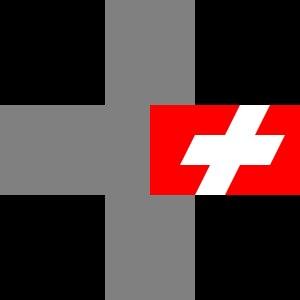
L'Armée suisse est une armée de milice appuyée par des militaires professionnels. Elle a pour mission d'assurer la défense du territoire suisse, la sauvegarde des conditions d'existence de la Suisse et de contribuer à la promotion de la paix à l'étranger. De par sa politique de neutralité, la Suisse s'efforce de maintenir une défense aussi autonome que possible, bien que le Rapport de politique de sécurité 2000, intitulé Sécurité par la coopération ait ouvert la voie à une coopération accrue avec l'étranger, notamment en matière de participation à des exercices communs.